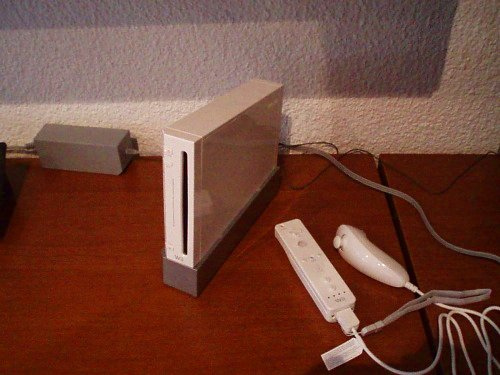
user: Given an image and a question. Answer the question in a short answer. Question: What wii generation is this? Short Answer:
assistant: 1st